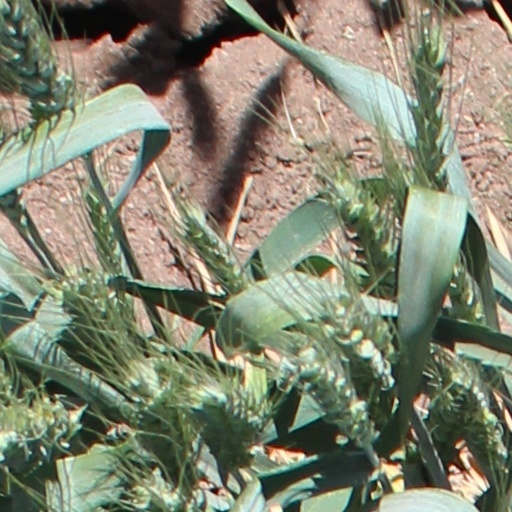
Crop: wheat